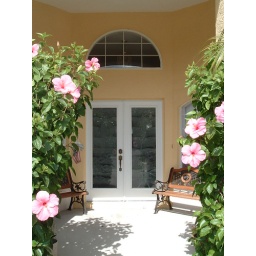
my dad's front door there are dolphins etched in the glass